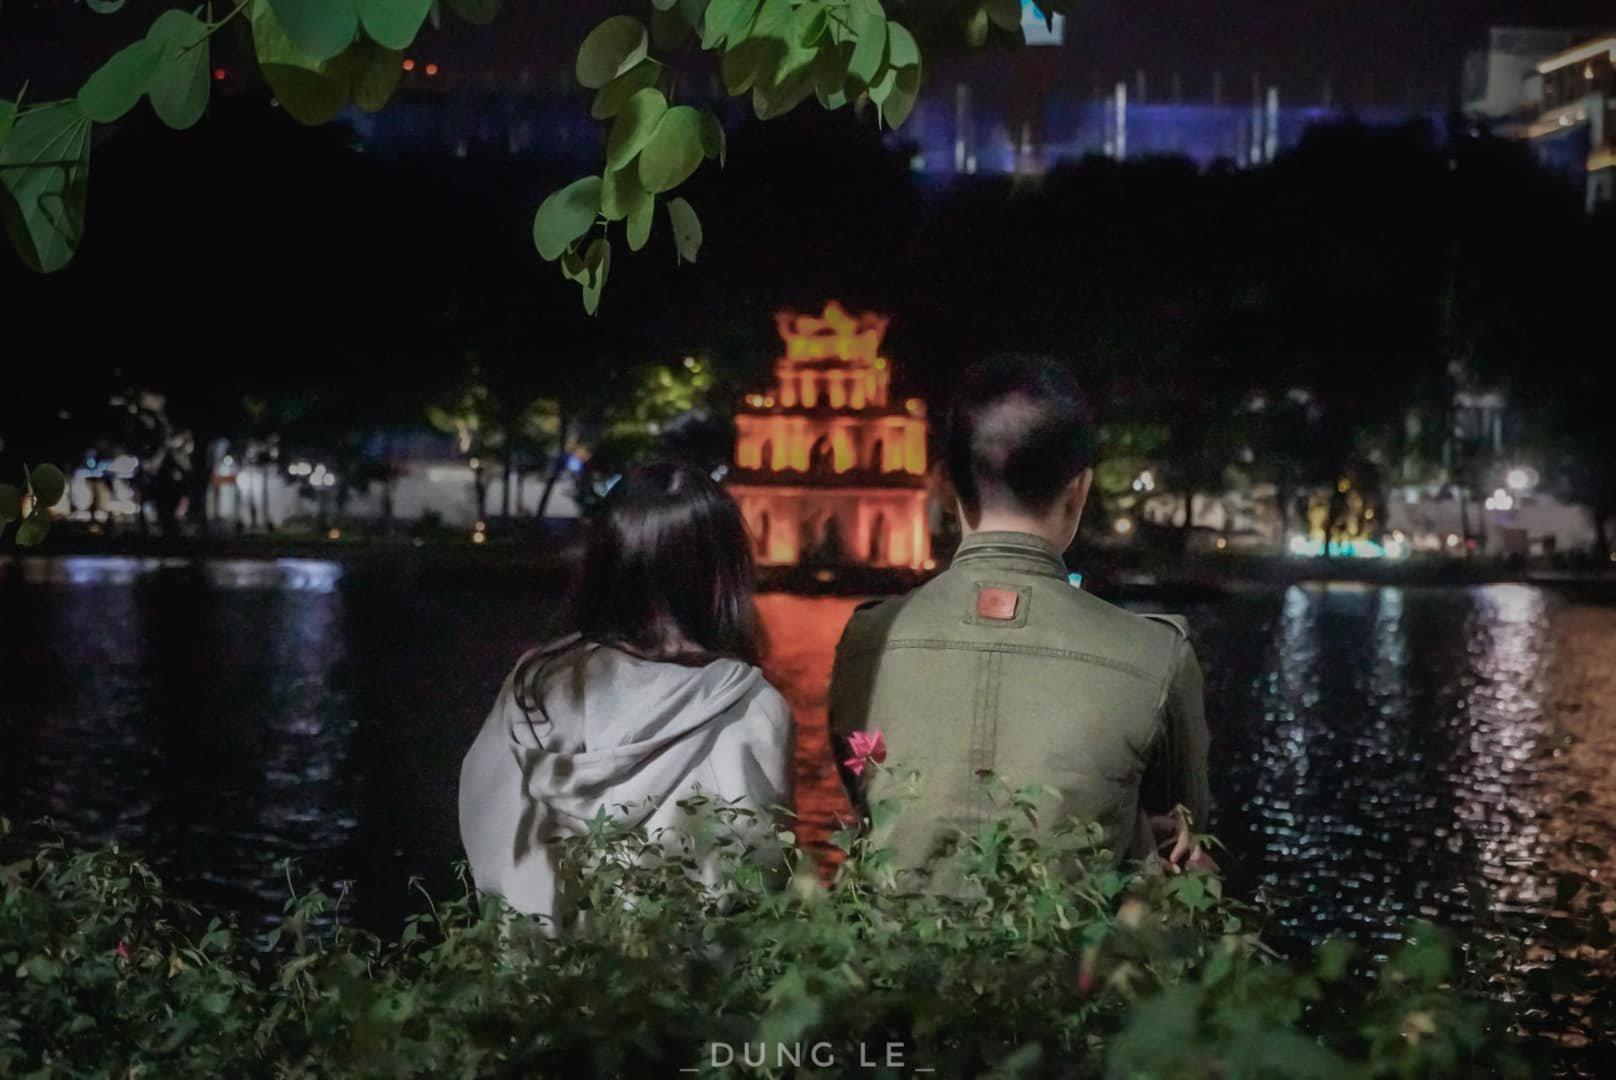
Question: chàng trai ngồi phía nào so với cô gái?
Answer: chàng trai ngồi bên phải cô gái